Mighty Switch Force!

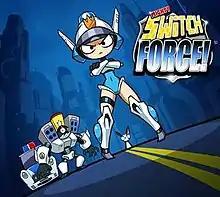

Mighty Switch Force! is a puzzle-platform game developed by WayForward Technologies for Nintendo 3DS. It is the third game in WayForward's "Mighty" series, following "Mighty Flip Champs!" and "Mighty Milky Way". The game was released on the Nintendo eShop on December 22, 2011. An update to the game, including five new levels, was released in May 2012. A high-definition version, "Mighty Switch Force! Hyper Drive Edition", was released for the Wii U in 2012, featuring re-drawn graphics and other new features. A Steam version of the game was also released in June 2015. A sequel, "Mighty Switch Force! 2", was released in June 2013.